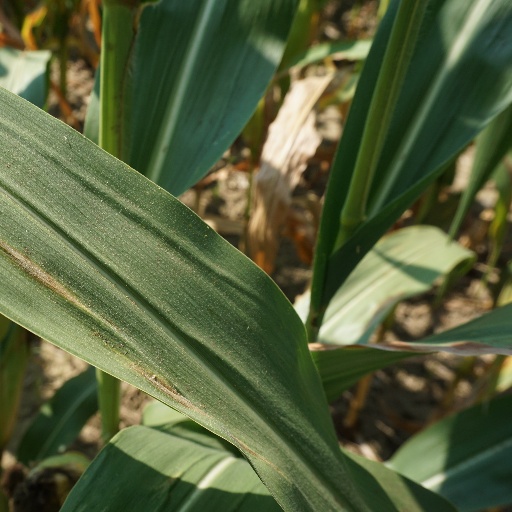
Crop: maize; corn